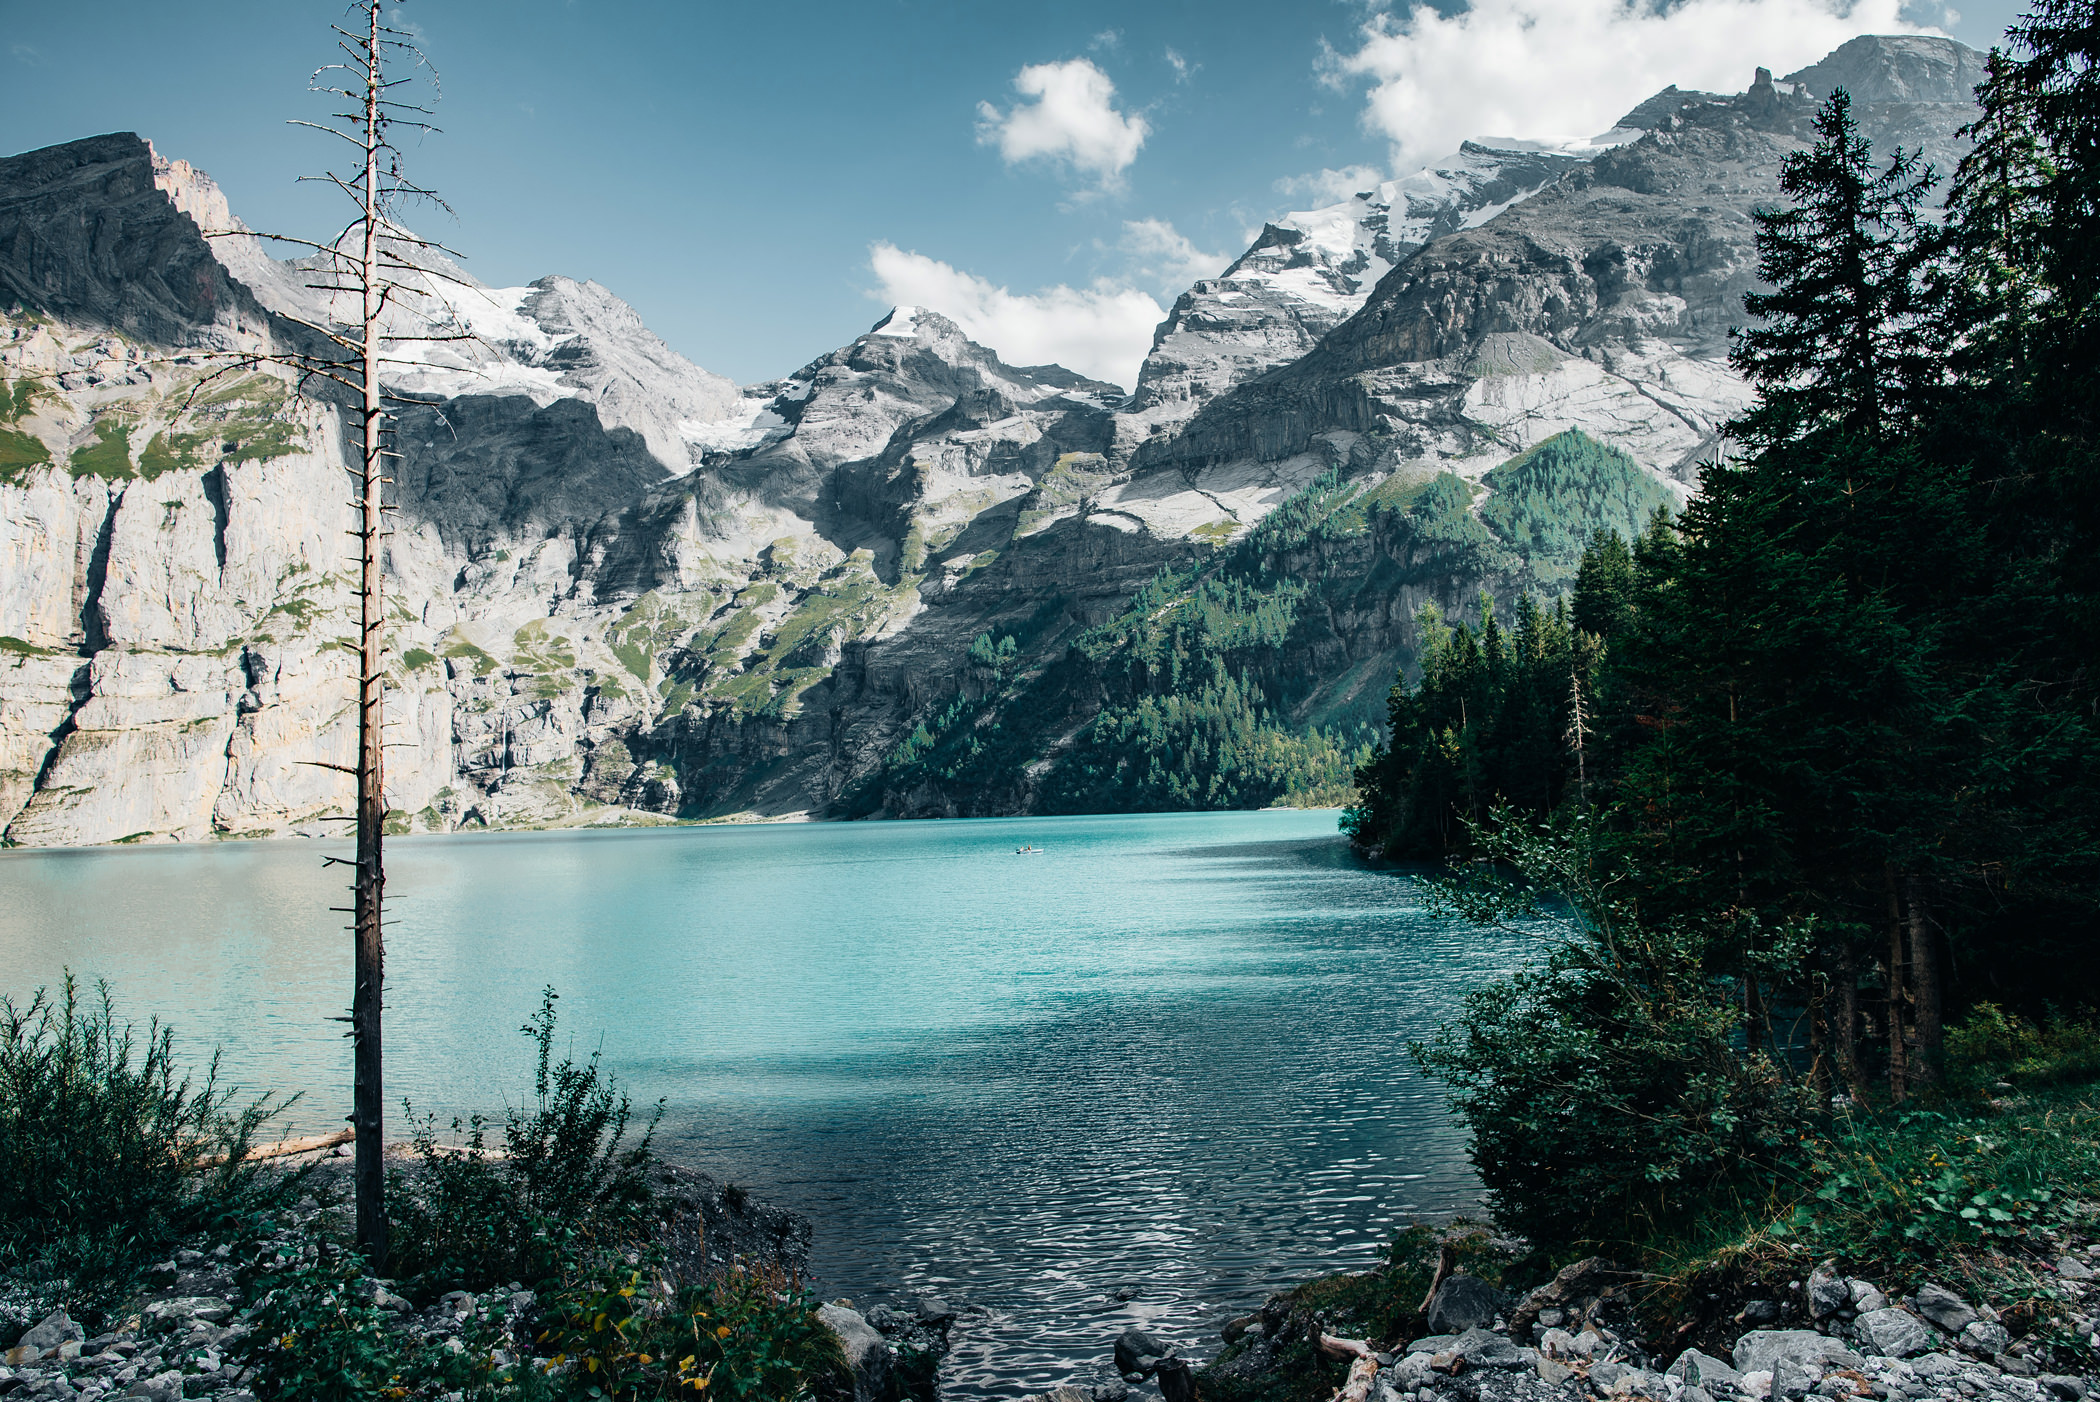
body of water, mountain, mountainous landforms, natural landscape, nature, lake, wilderness, water, water resources, tarn, glacial lake, mountain range, sky, alps, moraine, nature reserve, reservoir, highland, tree, bank, sound, national park, watercourse, mount scenery, reflection, valley, hill station, landscape, river, fjord, inlet, fell, cloud, plant, lake district, tourism, forest, mountain river, bay, hill